Bessarabia

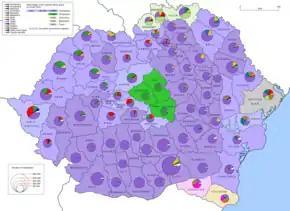
Ethnic map of the Kingdom of Romania per the 1930 census

The Kishinev pogrom took place in the capital of Bessarabia on April 6, 1903, after local newspapers published articles inciting the public to act against Jews; 47 or 49 Jews were killed, 92 severely wounded and 700 houses destroyed. The anti-Semitic newspaper Бессарабец (Bessarabetz, meaning "Bessarabian"), published by Pavel Krushevan, insinuated that local Jews killed a Russian boy. Another newspaper, Свет (Lat. Svet, meaning "World" or Russian for "Light"), used the age-old blood libel against the Jews (alleging that the boy had been killed to use his blood in preparation of matzos).